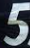
Number: 5